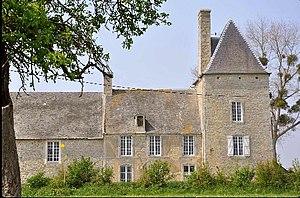
L'ensemble d'habitation du Château de Canchy
Le château de Canchy est un château situé sur la commune de Canchy dans le département français du Calvados.